Staffordshire blue brick

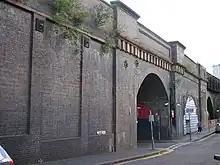
Viaduct carrying the line and platforms of Birmingham Snow Hill station

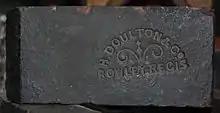
Brick made by H Doulton & Co. of Rowley Regis, displayed in the

Staffordshire blue brick is a strong type of construction brick, originally made in Staffordshire, England.